Solera

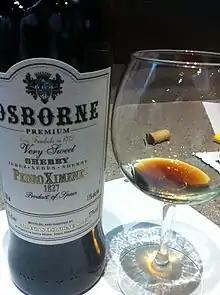
A Pedro Ximénez Sherry whose wine label indicates that the wine was aged in a solera that has purportedly been in operation since 1827

The age of product from the first bottling is the number of containers times the aging interval. As the solera matures, the average age of product asymptotically approaches one plus the number of scales (excluding the top scale) (K) divided by the fraction of a scale transferred or bottled (α), or .